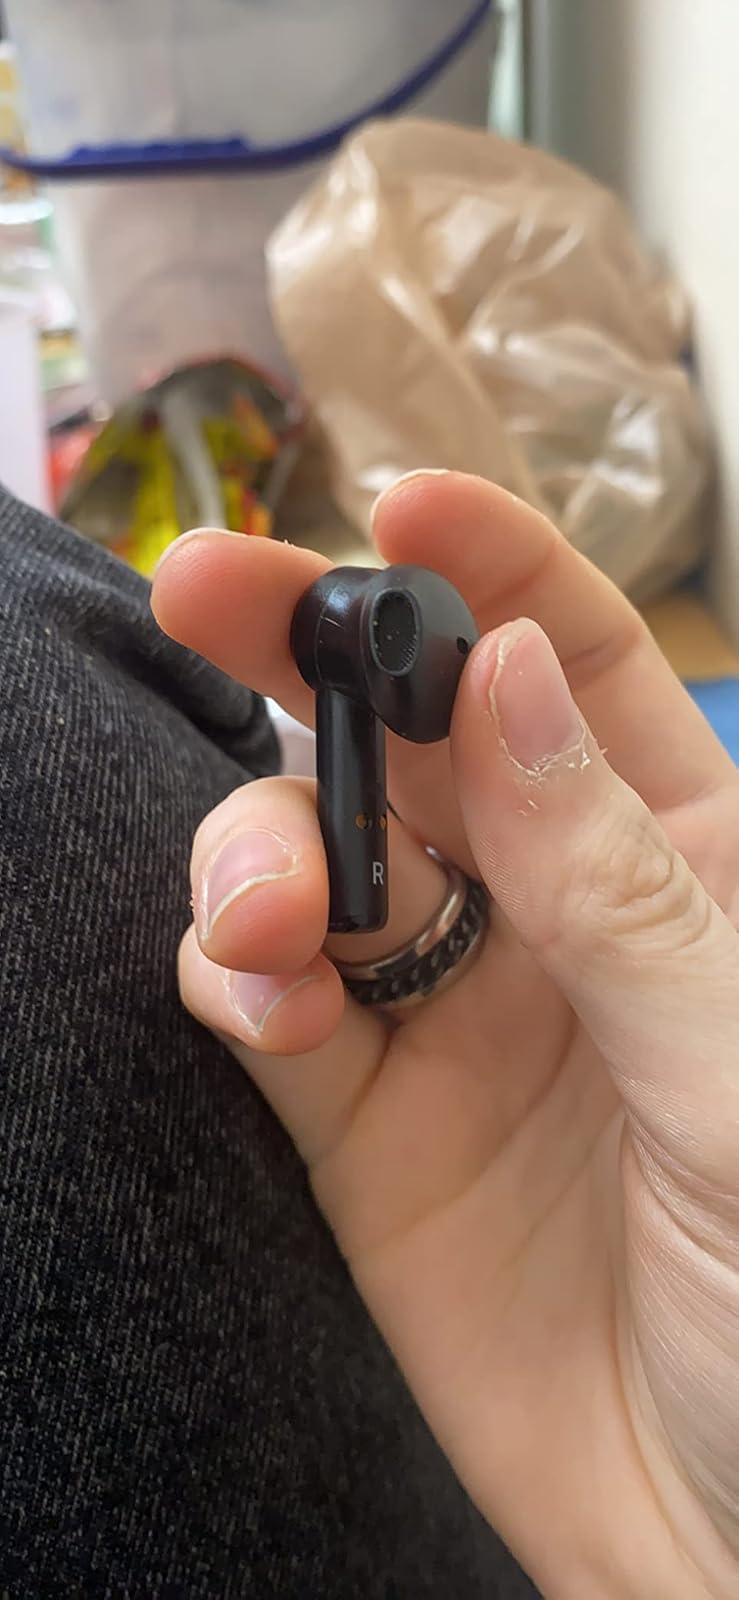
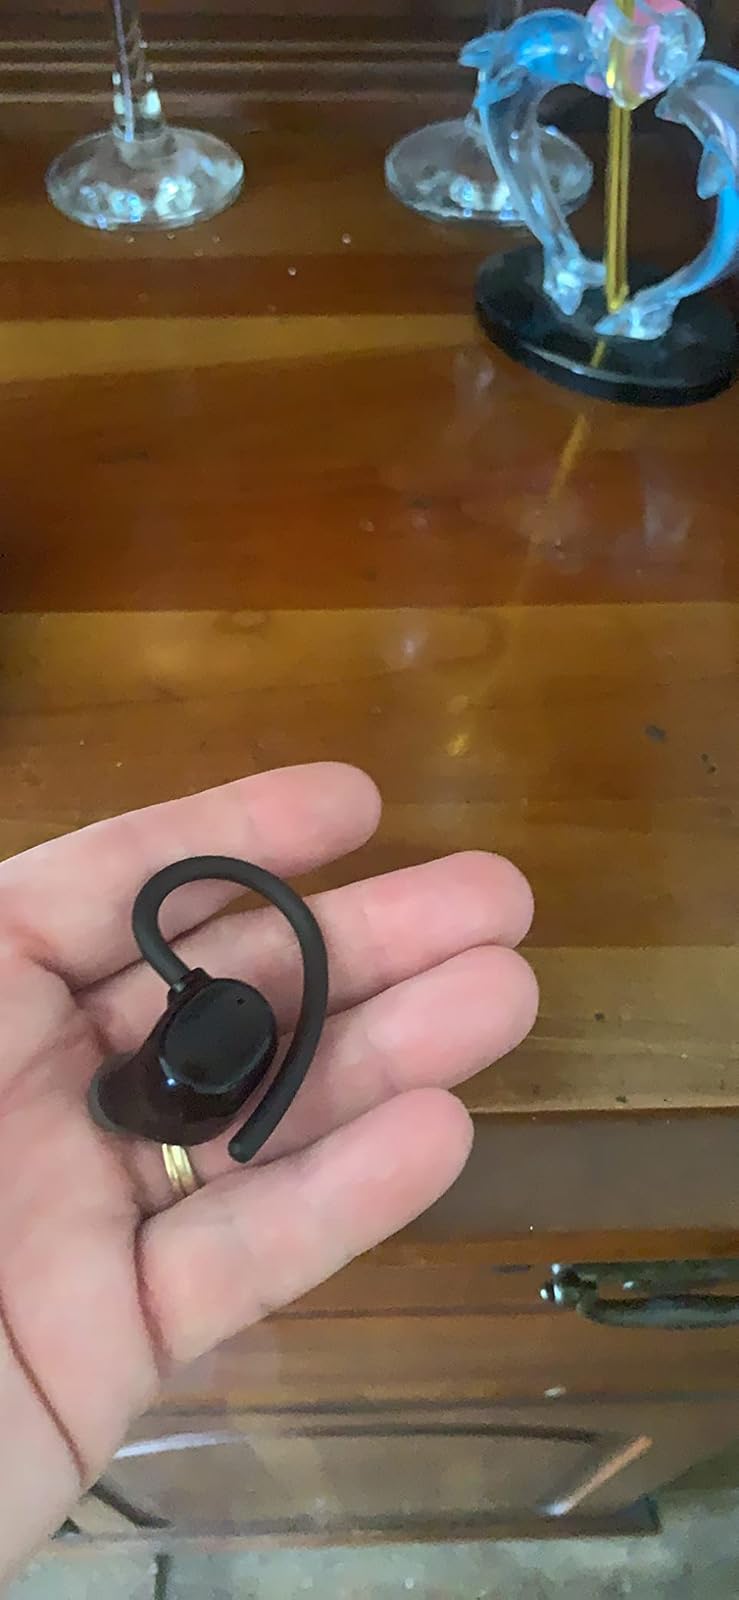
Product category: earbuds
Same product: no